North Africa

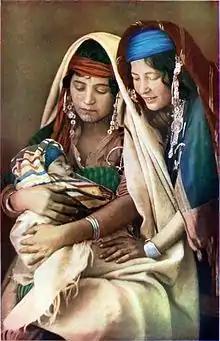
Bedouin women in Tunisia in 1922

The inhabitants of North Africa are roughly divided in a manner corresponding to the principal geographic regions of North Africa: the Maghreb, the Nile valley, and the Sahel. The countries making up North Africa all have Modern Standard Arabic as their official language. Additionally, Algeria and Morocco recognize Berber as a second official language after Arabic. French also serves as an administrative language in Algeria, Morocco and Tunisia. The most spoken dialects are Maghrebi Arabic, a form of ancient Arabic dating back from the 8th century AD, and Egyptian Arabic. The largest and most numerous ethnic group in North Africa are the Arabs. In Algeria and Morocco, Berbers are the second largest ethnic group after the Arab majority. Arabs constitute 70% to 80% of the population of Algeria, 92% to 97% of Libya, 67% to 70% of Morocco and 98% of Tunisia's population. The Berbers comprise 20% of Algeria, 10% of Libya, 35% of Morocco and 1% of Tunisia's population. The region is predominantly Muslim with a Jewish minority in Morocco and Tunisia, and significant Christian minority—the Copts—in Egypt, Algeria, Morocco, Libya, and Tunisia. In 2001, the number of Christians in North Africa was estimated at 9 million, the majority of whom live in Egypt, with the remainder live in Maghreb countries.